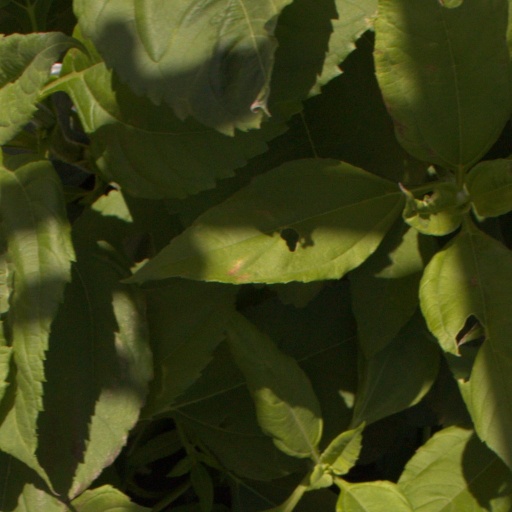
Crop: Jerusalem artichoke